Fort Wayne United FC Gryphons

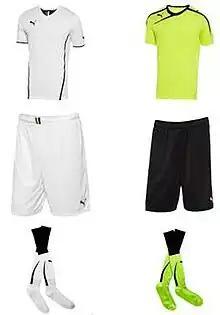
The original uniforms revealed in late May 2013, around the time tryouts were held for the first time.

The goalkeepers wear the same uniforms, except the jerseys are a long-sleeved orange jersey with purple accents and a short-sleeved purple jersey with white accents.